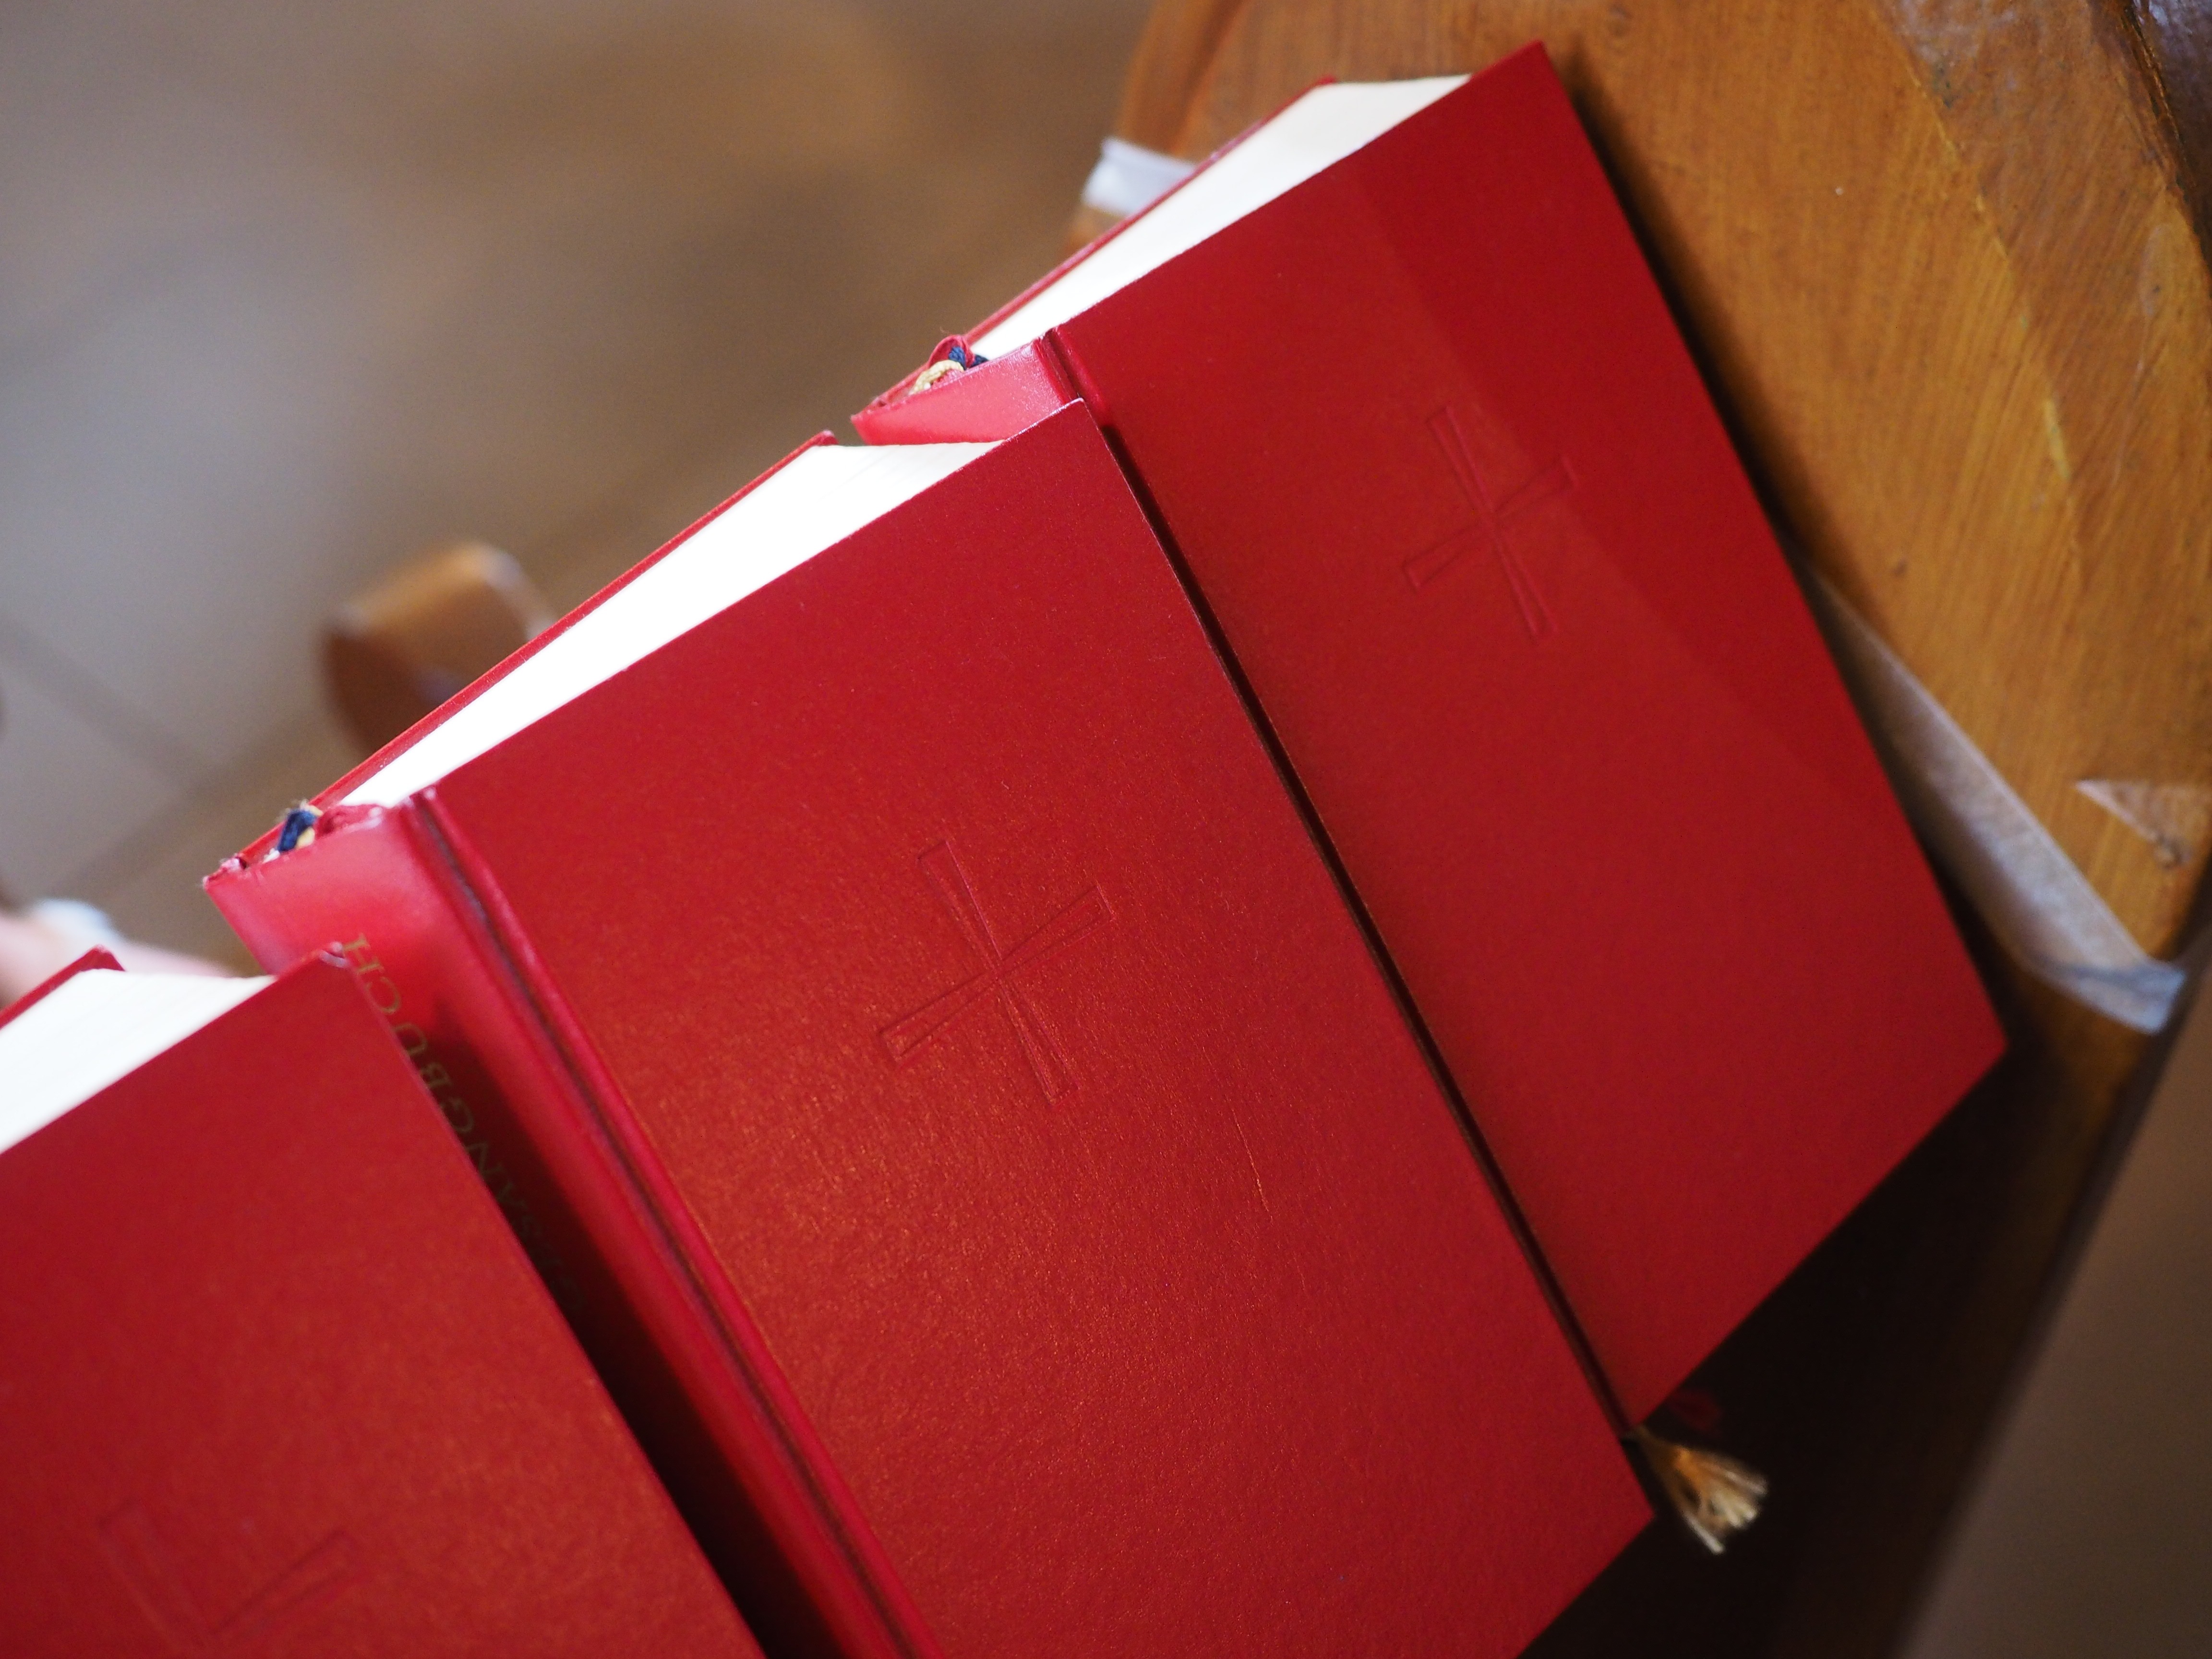
red, color, church, pink, brand, sing, books, songs, song books, hymns